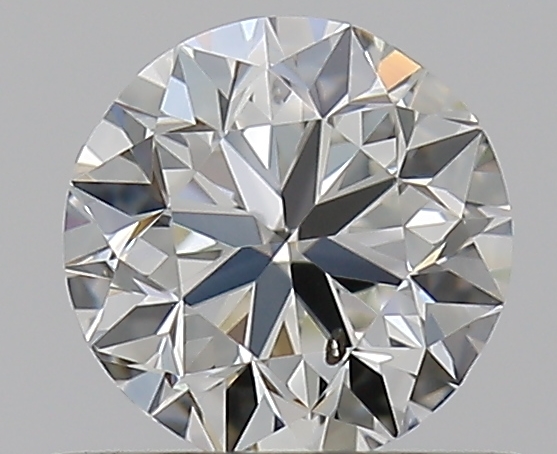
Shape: round
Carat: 0.5
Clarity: SI1
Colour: J
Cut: VG
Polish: EX
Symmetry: VG
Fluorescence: F
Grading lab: GIA
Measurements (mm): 4.9 x 4.97 x 3.2